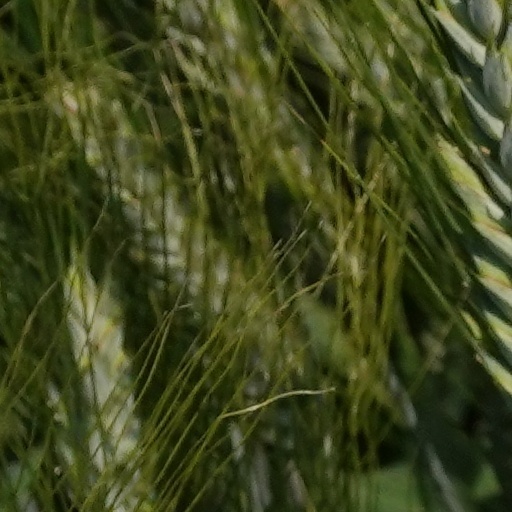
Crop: wheat